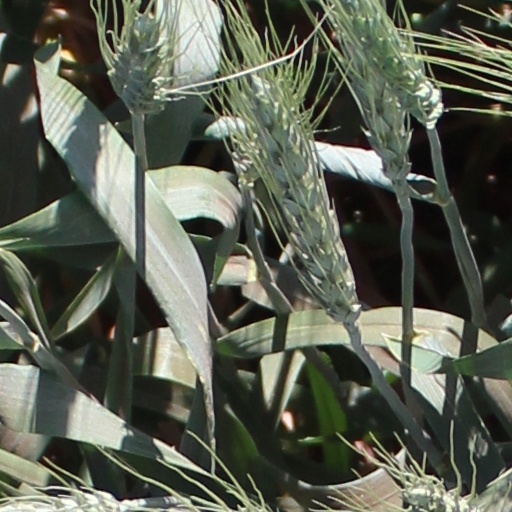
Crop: wheat